Iranian rock

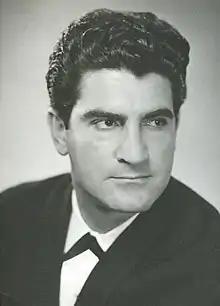
Viguen, known as Sultan of Jazz, was a role model for many Armenian singers.

Fereydoon Foroughi began his work a year after Farhad Mehrad. His debut album Zendoone Del was one of the first albums of Iranian blues rock. Fereidun Foroughi's scratchy voice greatly contributed to his reputation. His most famous song is "yar dabestani man" sweetheart. Fereydoun Foroughi's work ended with this album. The bad sales of this album made it impossible to release another album. With the Iranian Revolution happening, the voice of Fereydoun Foroughi was never heard again. Although Fereydoon Foroughi's work was not long, his influence on rock music is significant. In 1977, Habib Mohebian began preparing his first album. Four months ago Habib's mother released the album. Habib sang a song called "Mother" because of her mother's death that was used in the album. Habib Mohebian has two other self-titled songs, "Lonely Night Man" and "My Shahla", both of which are on his first album. Until the Iranian Revolution, Habib only